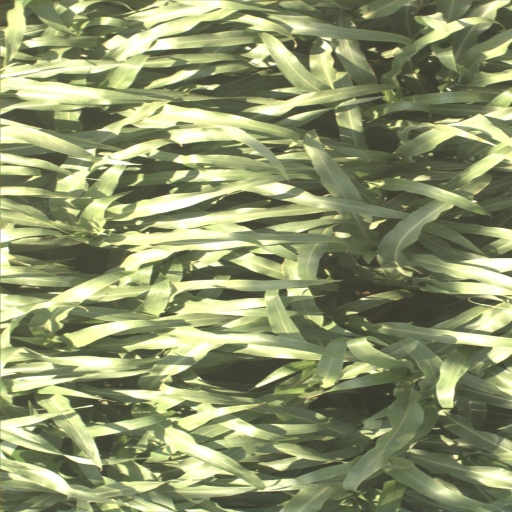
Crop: sorghum